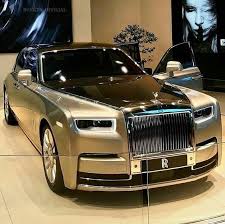
Vehicle type: Cars